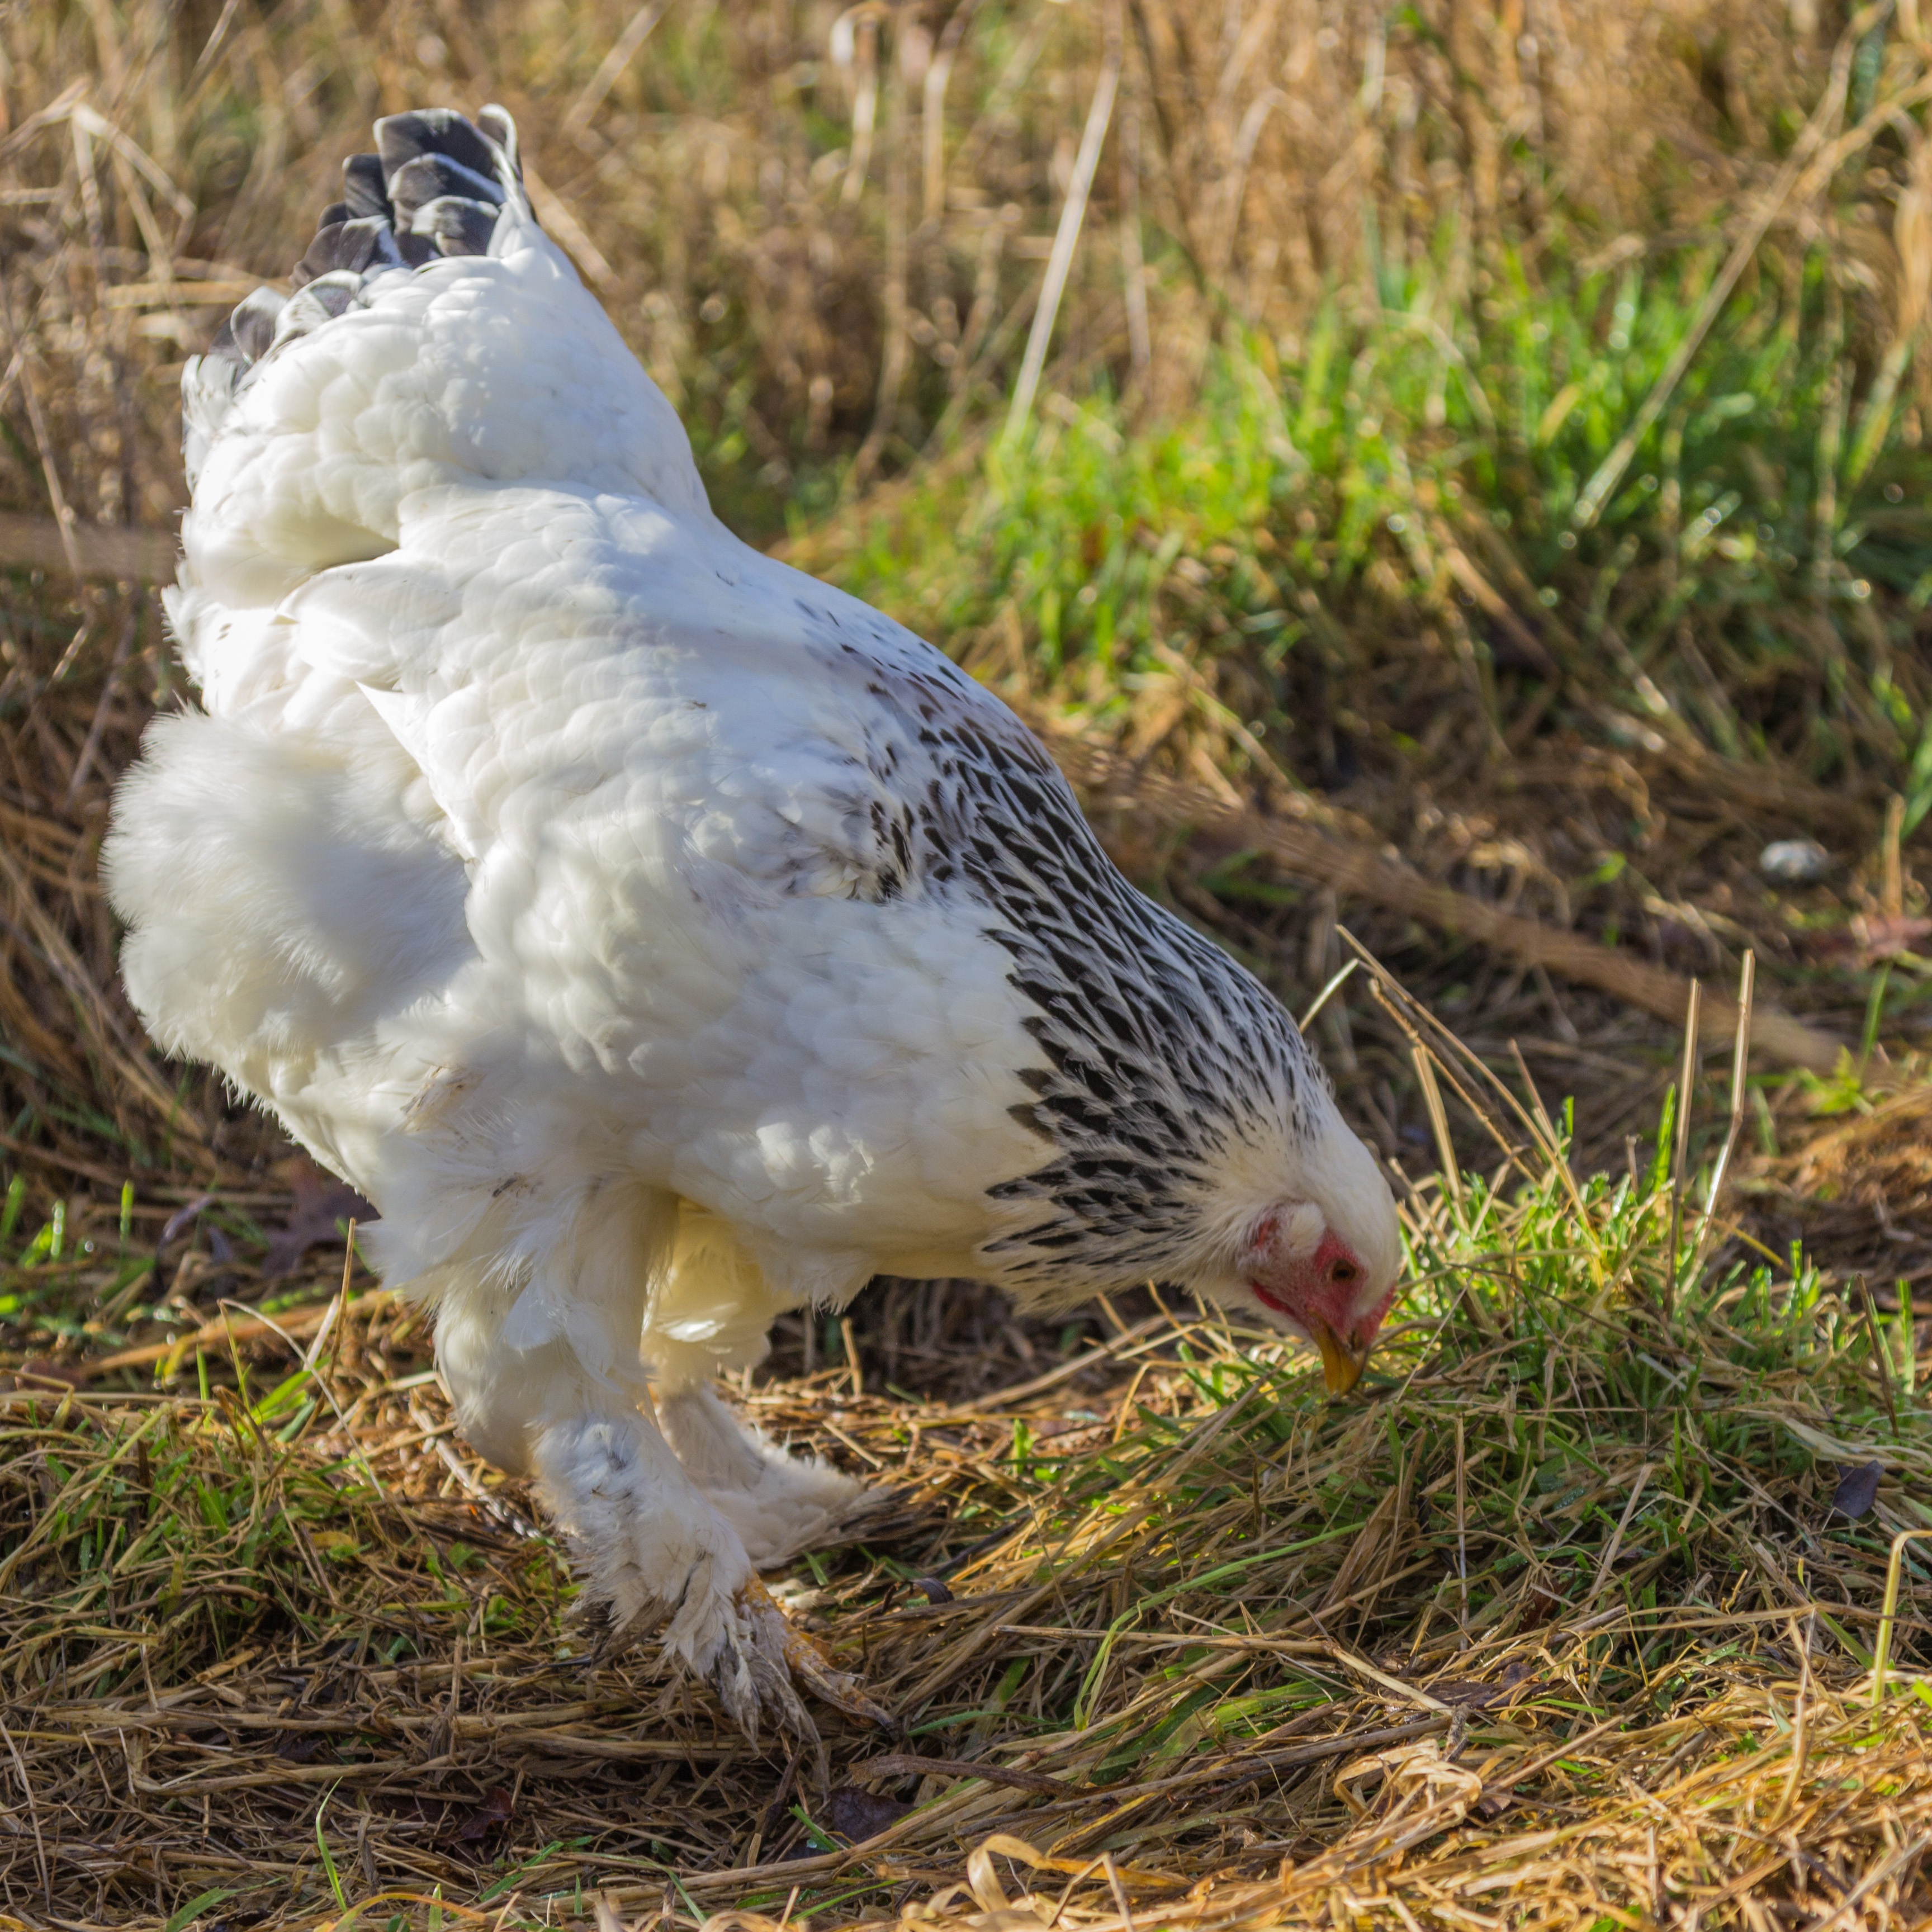
bird, farm, prairie, animal, wildlife, beak, agriculture, chicken, fauna, poultry, galliformes, vertebrate, bill, wildlife photography, chickens, animal husbandry, free range, breed chicken, brahma chicken